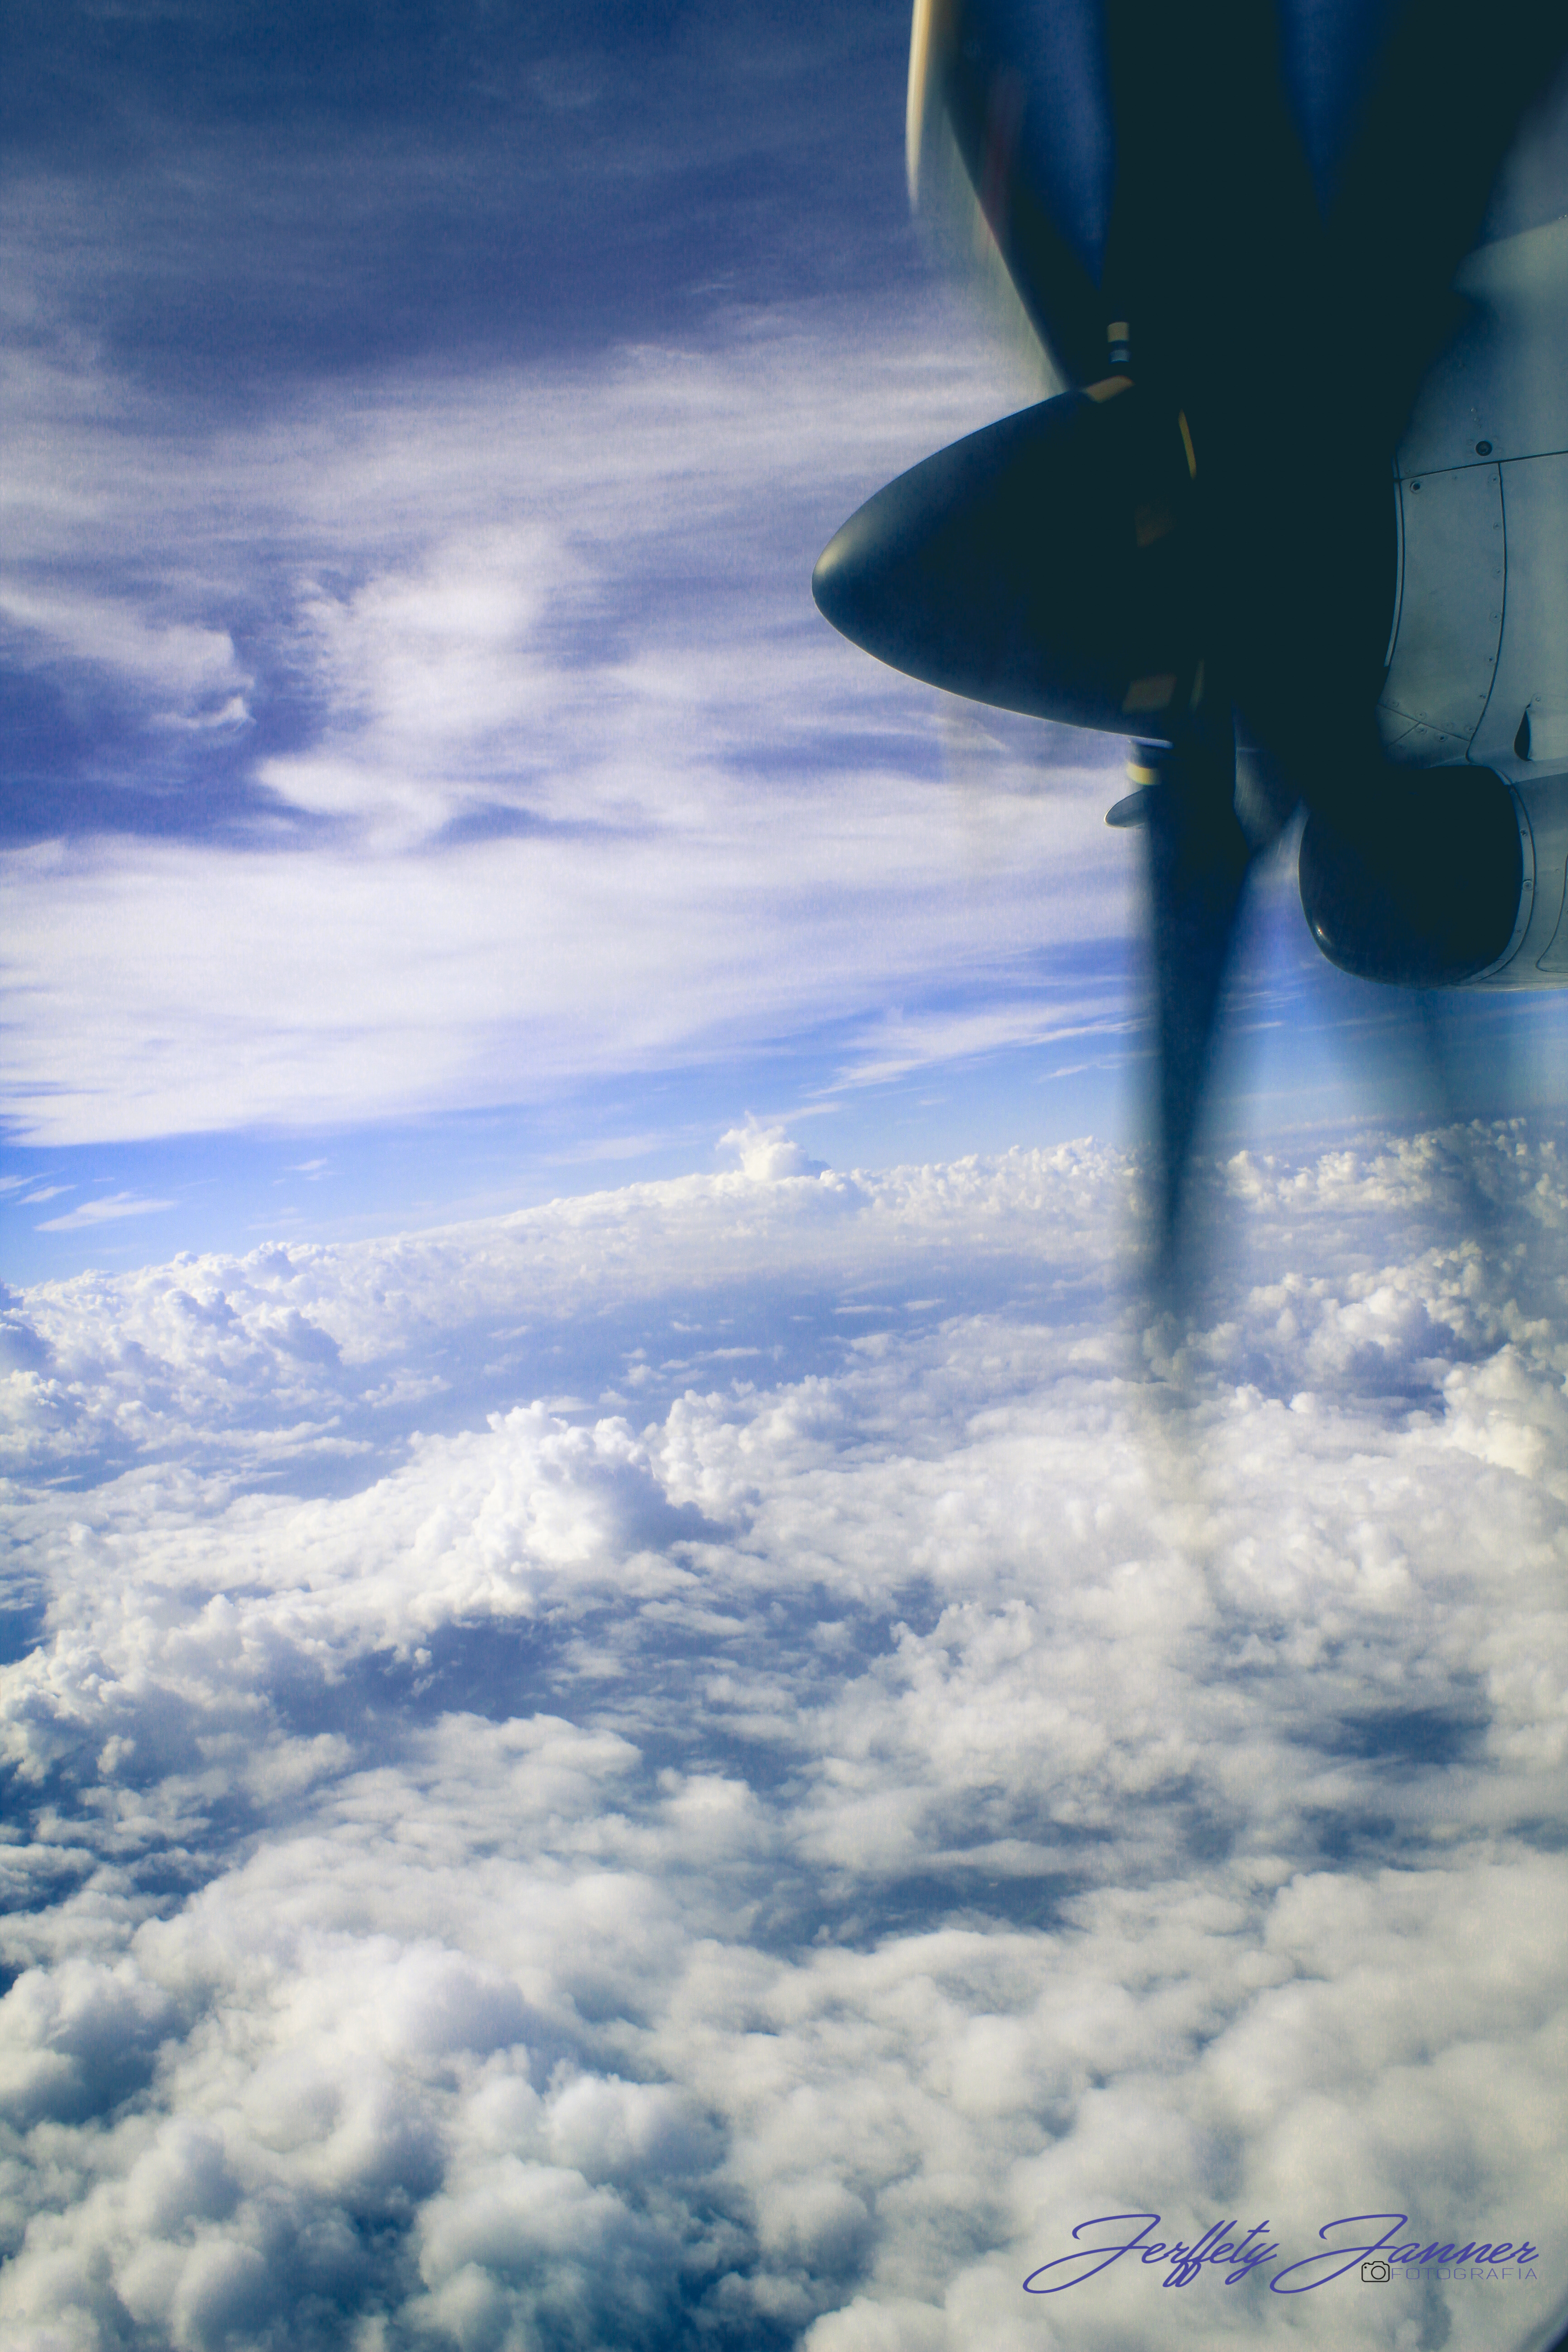
cloud, sky, blue, atmosphere, daytime, air travel, aviation, atmosphere of earth, flight, airplane, wing, meteorological phenomenon, sunlight, cumulus, horizon, computer wallpaper, aircraft, aerospace engineering, wind, calm